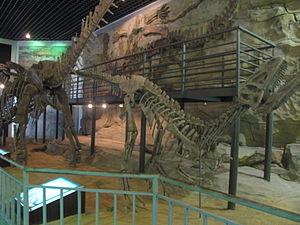
La formation de Dashanpu est une formation géologique chinoise d'âge Jurassique moyen, soit il y a entre 174,1 ± 1,0 et 163,5 ± 1,0 Ma. Cette formation est célèbre pour les fossiles qu'elle renferme et, en particulier, ses dinosaures.